Marie de' Medici

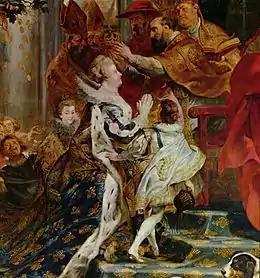
"Coronation of Marie de' Medici in St. Denis "(detail), by Peter Paul Rubens, 1622–1625

Maria (now known by the French usage of her name, "Marie de Médicis") left Florence for Livorno on 23 October, accompanied by 2,000 people who made up her suite, and set off for Marseille, which she reached on 3 November. Antoinette de Pons, Marquise de Guercheville and "Première dame d'honneur" of the new Queen, was responsible for welcoming her to Marseille. After her disembarkation, Marie continued her trip, arriving at Lyon on 3 December. She and Henry IV finally met on 9 December and spent their wedding night together. On 17 December, the Papal legate finally arrived, and gave his blessing to the religious wedding ceremony at the Cathedral of Saint-Jean-Baptiste de Lyon.